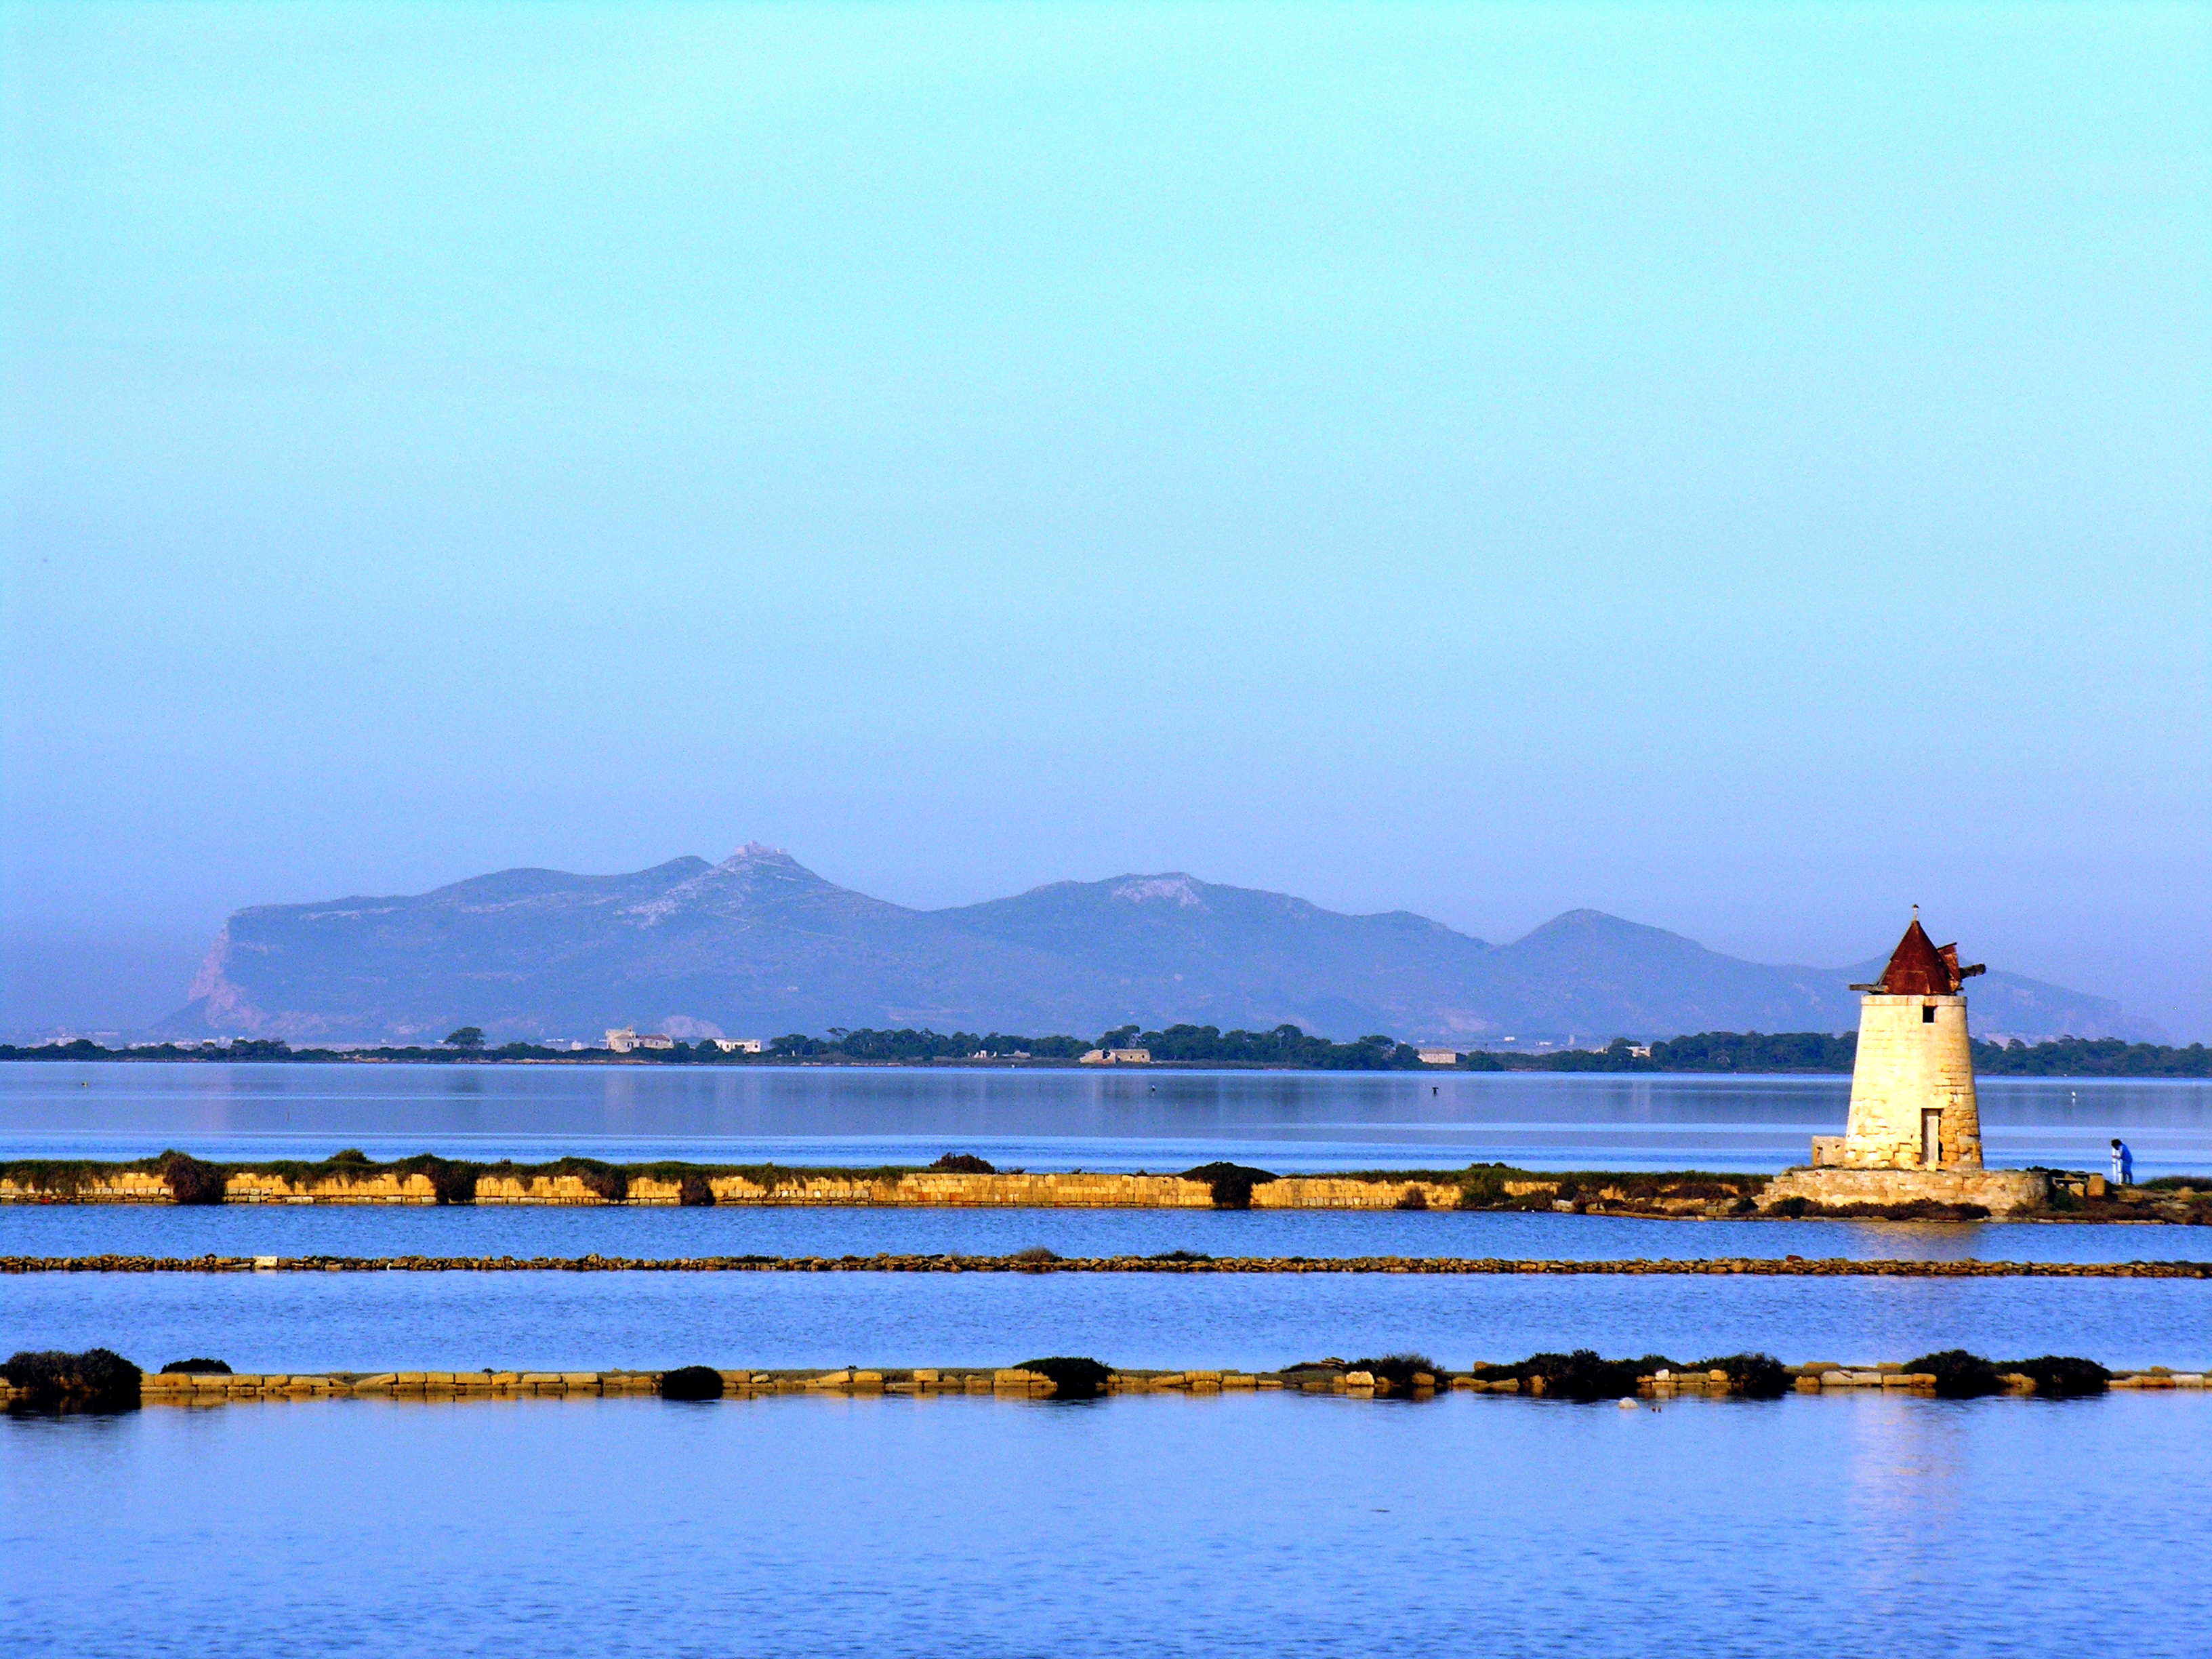
sicily, sea, summer, sky, calm, reflection, water, horizon, morning, loch, evening, lake, coast, promontory, inlet, reservoir, tree, tower, landscape, ocean